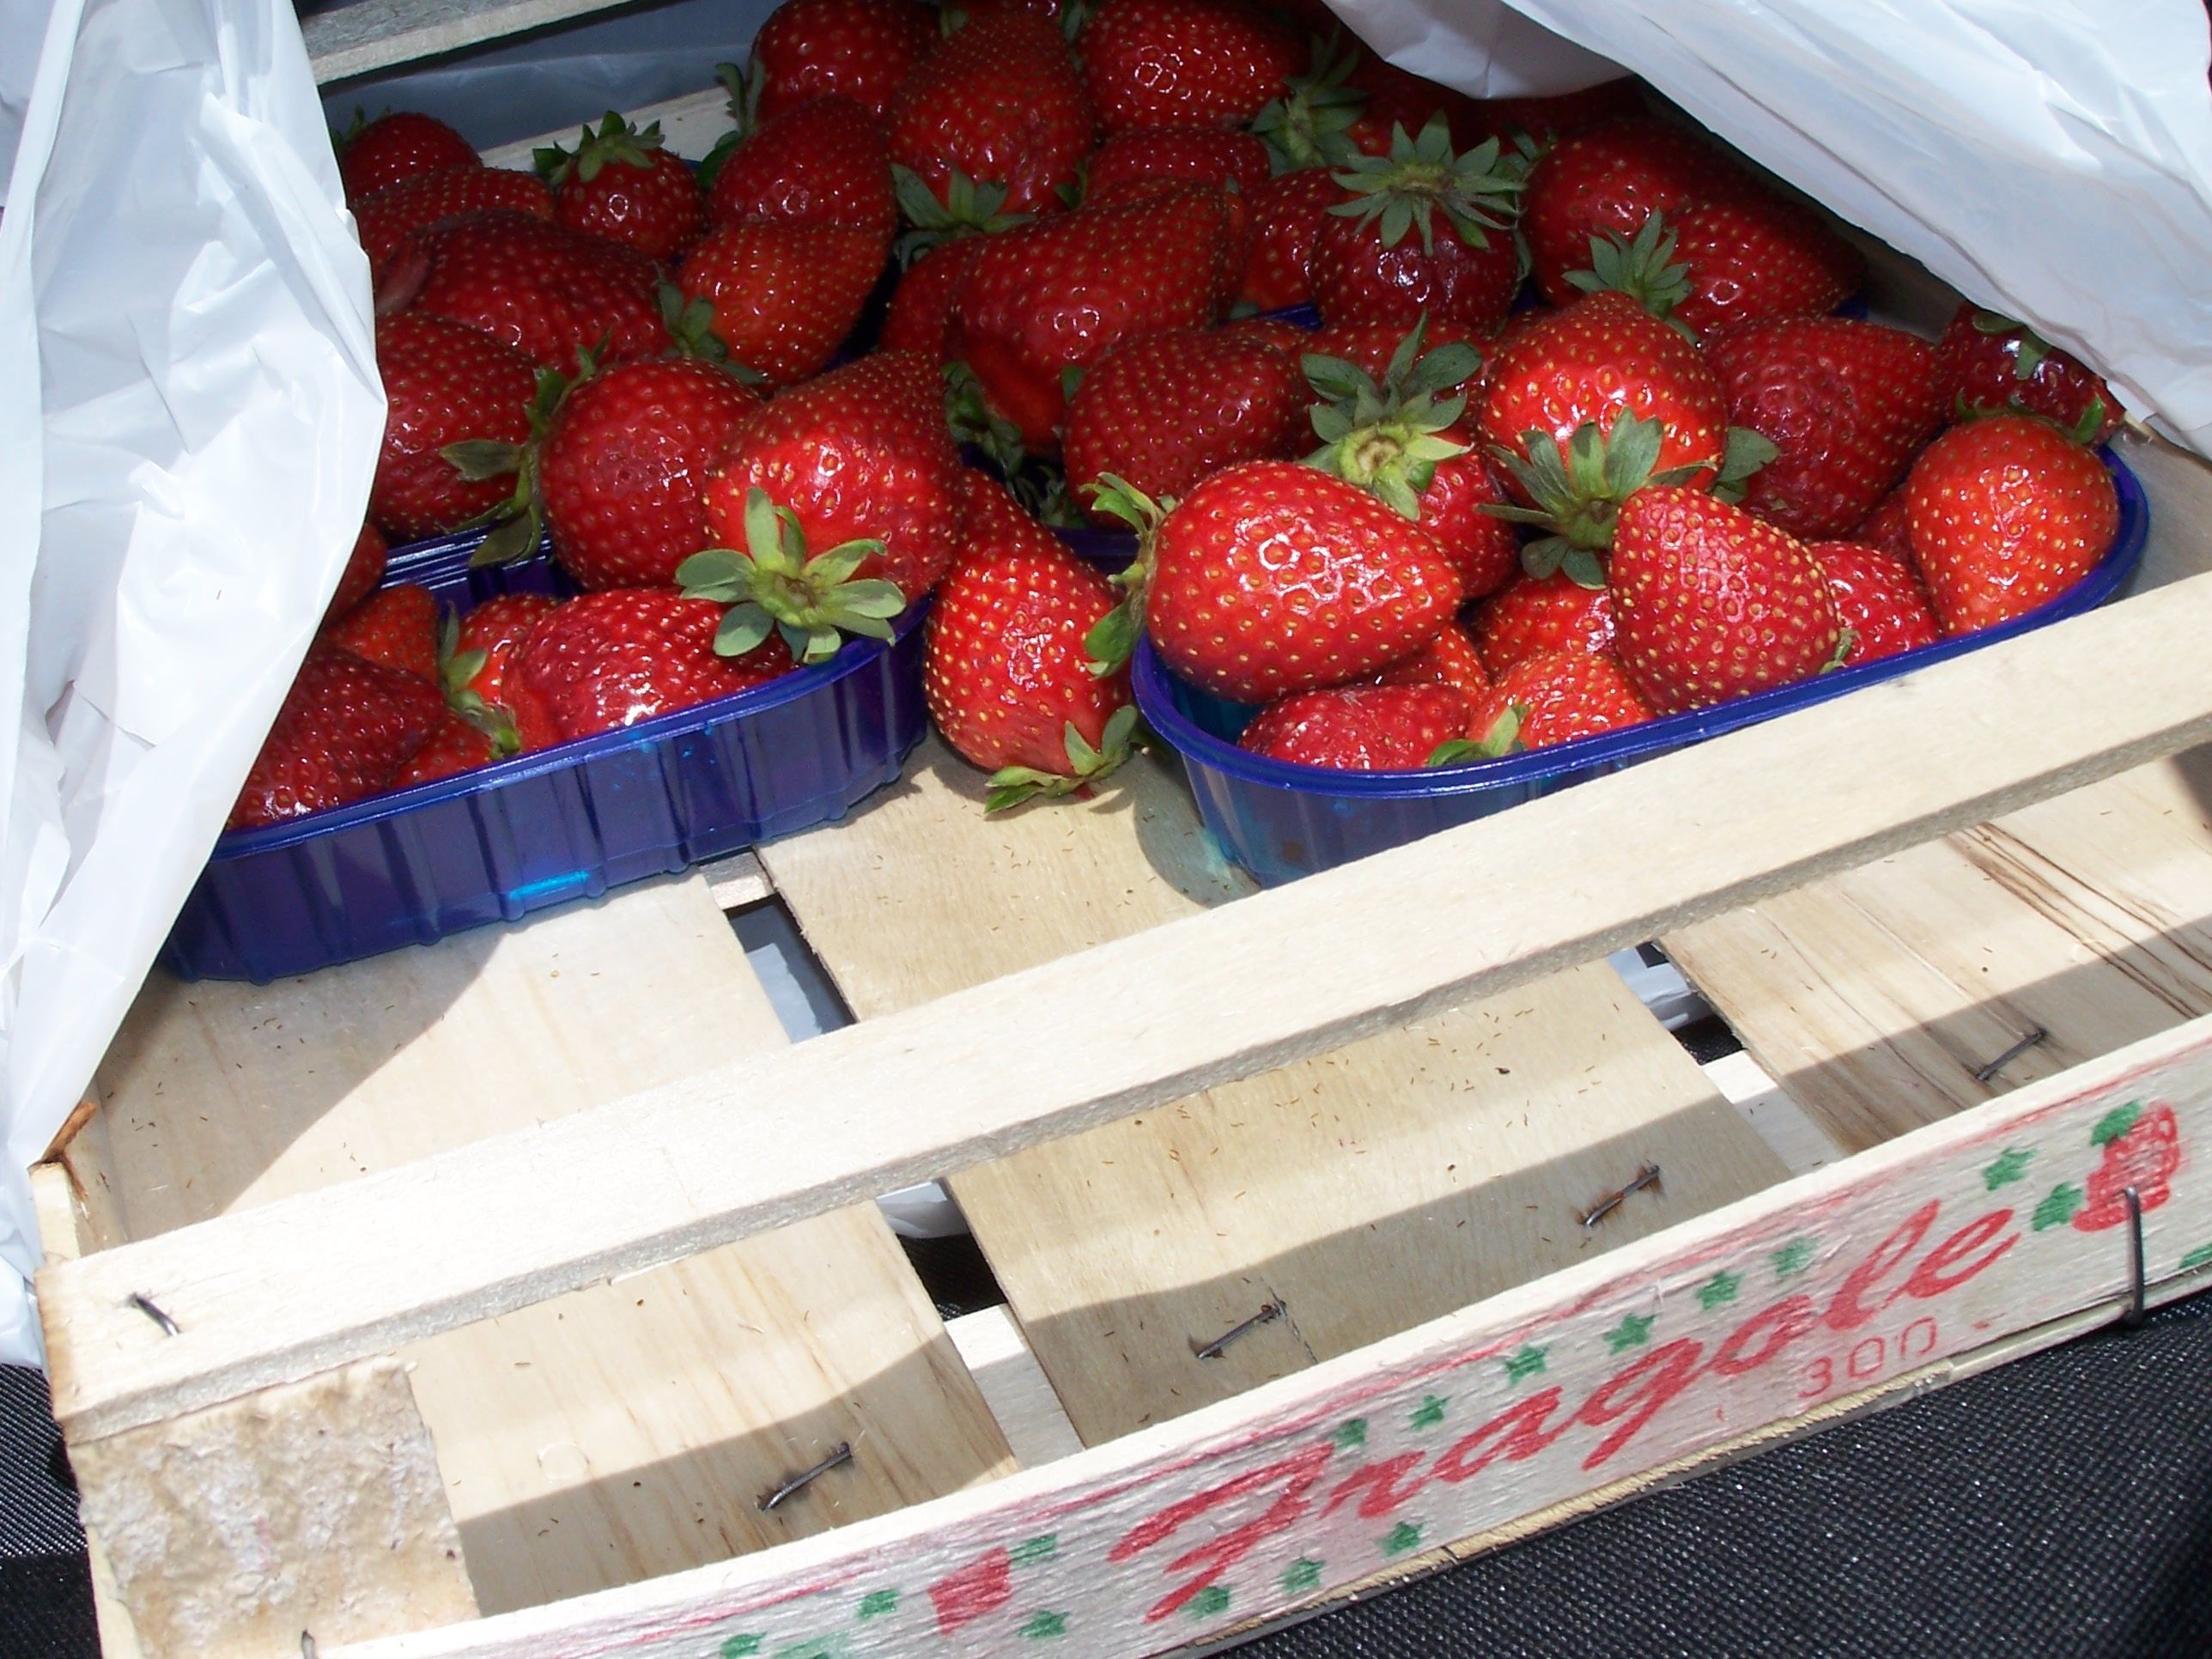
plant, fruit, sweet, summer, food, red, produce, fresh, healthy, snack, dessert, strawberry, strawberries, italian